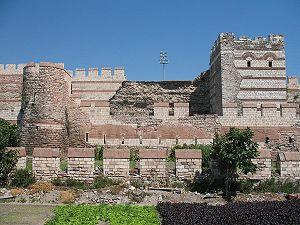
"Décembre 412 à mai 413 : le moine bouddhiste chinois Faxian, rentrant de Ceylan en Chine, séjourne à ""Ye-po-ti"", c'est-à-dire Yavadvipa, nom indien de Java.
La guerre byzantino-bulgare de 913-927 fut provoquée par la décision de l’empereur byzantin Alexandre de cesser le paiement du tribut annuel concédé à la Bulgarie après la guerre de 894-896. Le tsar bulgare Siméon Iᵉʳ de Bulgarie, qui ambitionnait non seulement d’être reconnu comme tsar à la place de l’empereur byzantin mais également de faire de Byzance et de la Bulgarie un seul empire, se servit de cette décision comme casus belli.
La période iconoclaste de l’Empire byzantin est une période qui s’étend de 726 à 843. Pendant environ une centaine d’années, les empereurs byzantins iconoclastes interdisent le culte des icônes et ordonnent la destruction systématique des images représentant le Christ ou les saints, qu’il s’agisse de mosaïques ornant les murs des églises, d’images peintes ou d’enluminures de livres.